Chloé Valentini

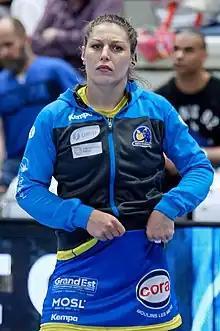
Valentini in 2022

Chloé Bouquet Valentini ( Chloé Bouquet, 19 April 1995) is a French female handball player for Metz Handball and the French national team.